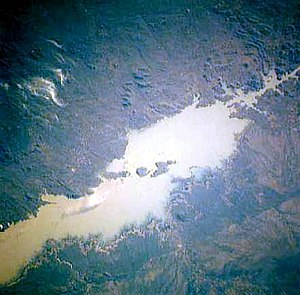
Zambezi
Den kunstigt opdæmmede sø Cahora Bassa ved Zambezi-floden.
Zambezi er en af Afrikas længste floder og ligger i det sydlige Afrika.